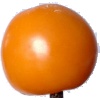
Label: yellow_tomato